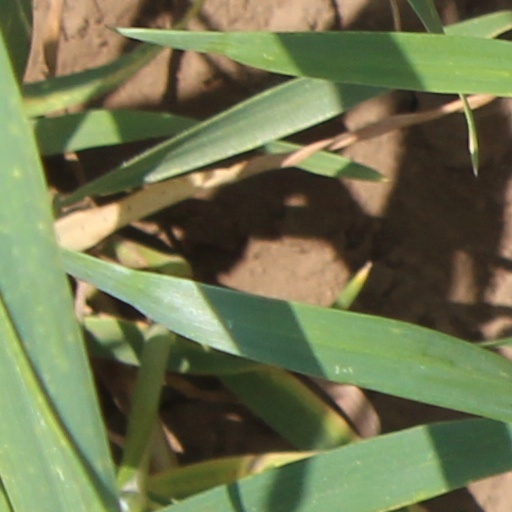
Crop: wheat